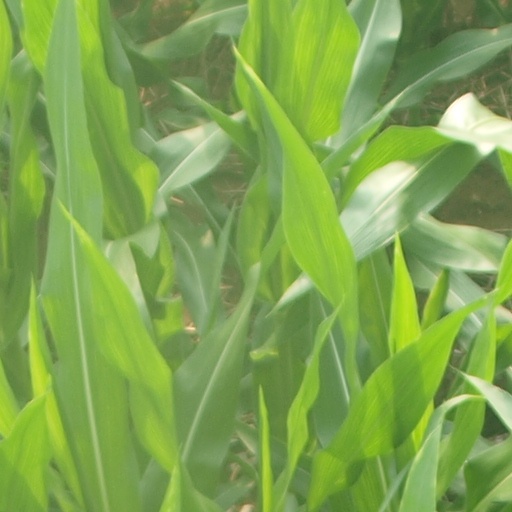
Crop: maize; corn